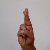
The image shows a hand gesture representing the letter 'R' in Indian Sign Language.